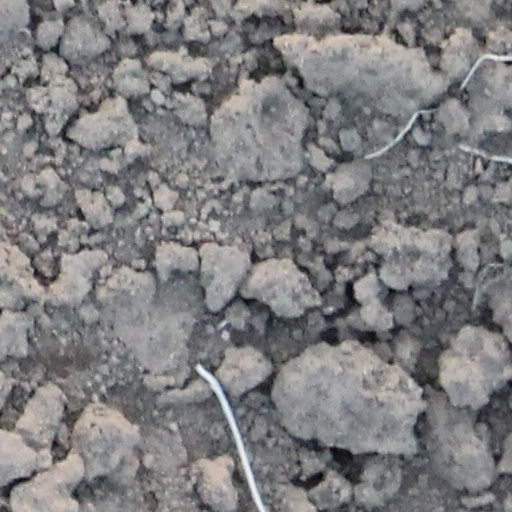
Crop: wheat